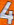
Number: 4